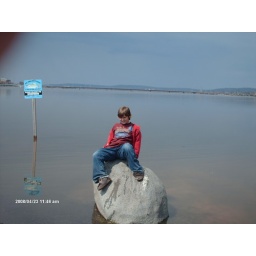
This is Cody sitting on a rock that is in the driveway of the Green on the Northside. Was taken during the Flood of 2008.